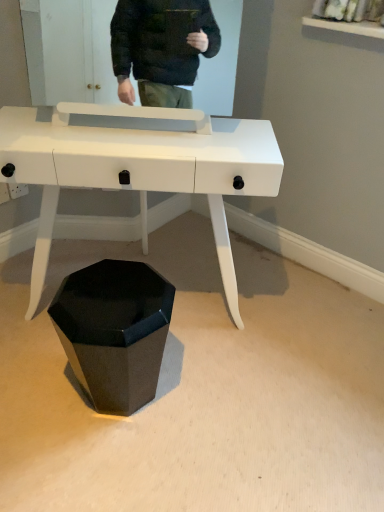
Question: Locate a point on the white glossy desk at center. Your answer should be formatted as a tuple, i.e. [(x, y)], where the tuple contains the x and y coordinates of a point satisfying the conditions above. The coordinates should be between 0 and 1, indicating the normalized pixel location of the point.
Answer: [(0.362, 0.336)]